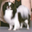
Label: dog